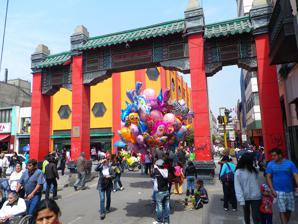
Building: Chinese Arch, Lima
Country: Peru
Year built: 1971
Paifang in Chinatown, Peru Chinese Arch 12°03′03″S 77°01′33″W / 12.05093°S 77.02580°W / -12.05093; -77.02580 Location Chinatown, Lima Type Paifang Beginning date 1971 Completion date November 12, 1971 The Chinese Arch ( Spanish : Arco Chino ), also known as the Chinese Portal ( Spanish : Portada China ), is a paifang located at the entrance of Lima 's Chinatown . It was donated by the Peruvian Chinese colony for the Sesquicentennial of the Independence of Peru and inaugurated with a great party on November 12, 1971, by the mayor of Lima Eduardo Dibós as part of the remodeling and enhancement of the area as a tourist attraction. In 2017, two 1.80-metre, 2.5-ton sculptures of lions located in the arch were unveiled. Overview The monument is built in the form of a paifang , which is a style of gate in traditional Chinese architecture , resembling an arch . It measures 8 metres high and 13 wide. The design is by the architects Tusanes Kuoway Ruiz Dillón and Carlos Lock Sing, and the cover, veneered in wood and marble, was decorated by the Chinese artist Wa Kong Chang. At the top of the arch are various phrases in Chinese characters: On the side that faces Abancay avenue it reads "the Chinese Arch". On the sides there are various inscriptions indicating that it is a present made to the city of Lima by overseas Chinese living in Peru, as well as the date of its inauguration, November 12, 1971. On the side that faces Capón street, a phrase from Confucianism can be read: “Under the same sky, we are all equal”. See also Sesquicentennial of the Independence of Peru Fuente China La yunta (sculpture) Las llamas Moorish Arch, Lima References